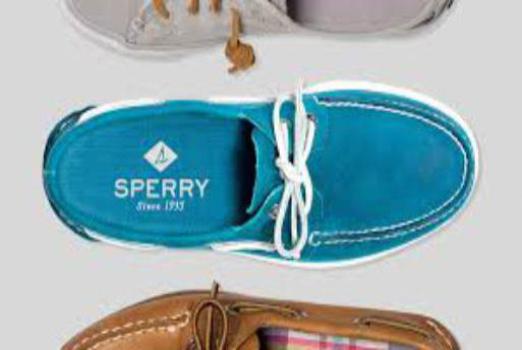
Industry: Clothes